Adam Łapeta

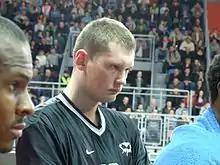

Adam Łapeta (born 9 November 1987) is a Polish professional basketball player who last played for MKS Dąbrowa Górnicza of the Polish Basketball League (PLK).